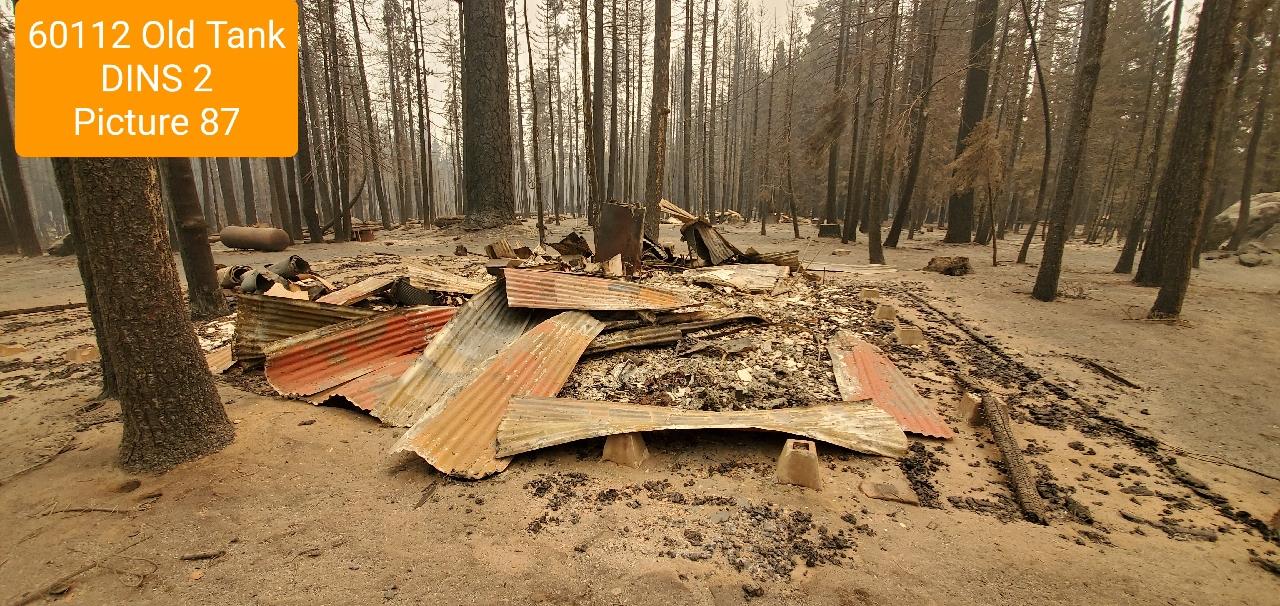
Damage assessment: destroyed